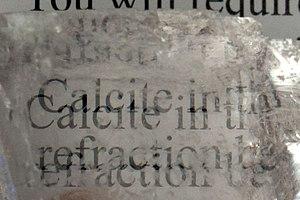
La calcite est un minéral chimique ou biochimique composé de carbonate naturel de calcium de formule CaCO₃, avec des traces de Mn, Fe, Zn, Co, Ba, Sr, Pb, Mg, Cu, Al, Ni, V, Cr et Mo. L'abondance des cations autres que le calcium explique la richesse des variétés décrites pour ce minéral.
L'indice de réfraction est une grandeur sans dimension caractéristique d'un milieu, décrivant le comportement de la lumière dans celui-ci ; il dépend de la longueur d'onde de mesure mais aussi des caractéristiques de l'environnement. L'indice de réfraction est parfois appelé « constante optique » d'un matériau, ce qui est un abus de langage, puisqu'il est à la fois variable selon des grandeurs qui lui sont extérieures, et non unique pour un milieu donné, car lié aux propriétés optiques, cristallographiques ou encore diélectriques de la matière, qui ne sont pas nécessairement isotropes.